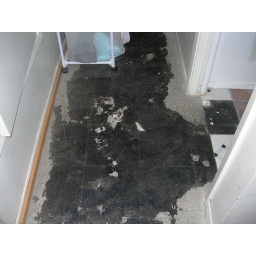
My parent's house is littered with unfinished projects, like the untiled floor in front of the rear bedroom.